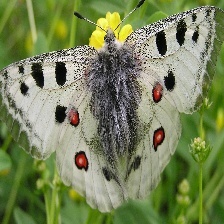
Species: APPOLLO